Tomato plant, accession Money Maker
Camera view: vertical (180 deg); turntable rotation: 120 degrees
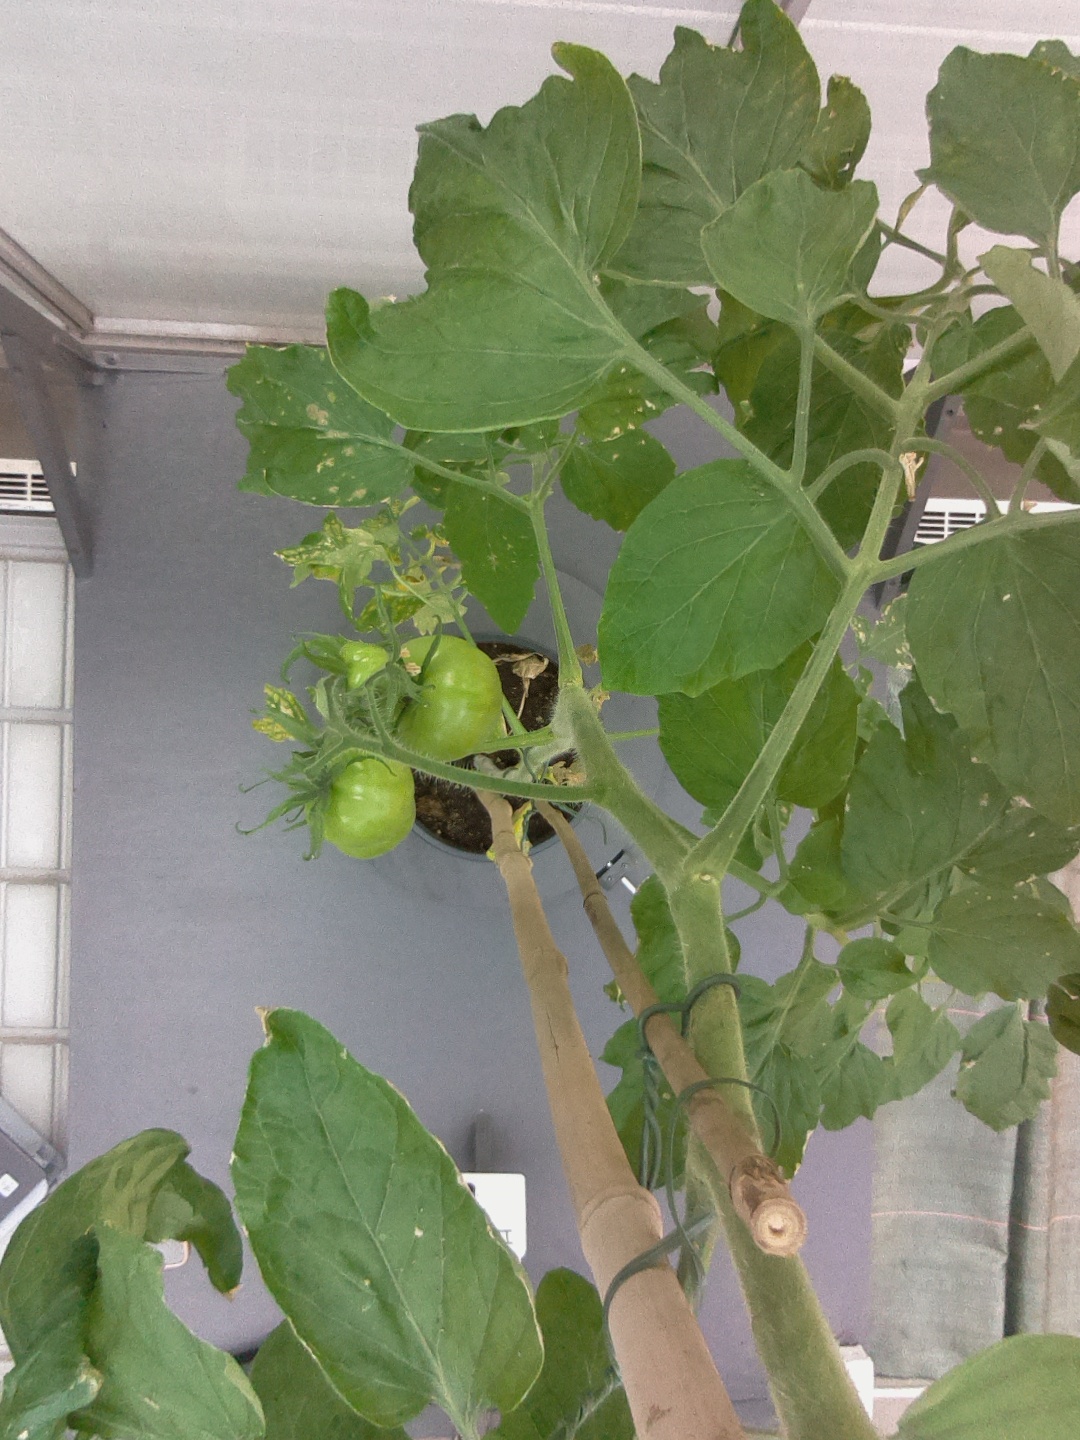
BBCH growth stage 75: 50%-60% of final fruit size